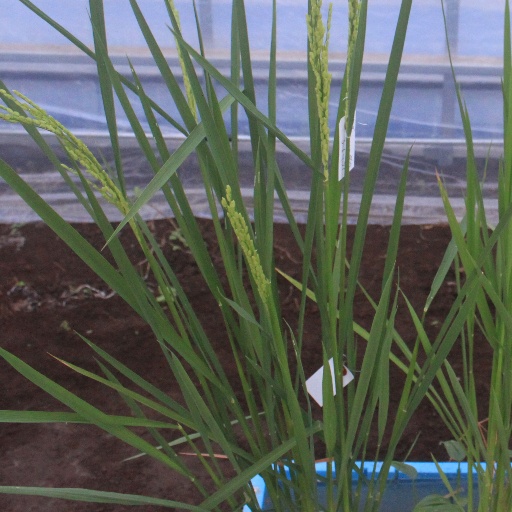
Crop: rice